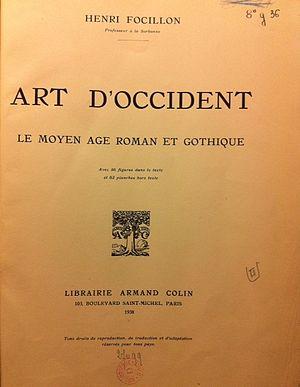
Henri Focillon, ""Art d'Occident
Henri Focillon, né le 7 septembre 1881 à Dijon et mort le 3 mars 1943 à New Haven, est un historien de l'art français, spécialiste de la gravure et de l'art du Moyen Âge.